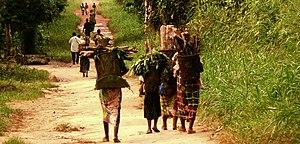
Basankusu est un territoire de la province de l'Équateur en République démocratique du Congo. La localité de Basankusu est le chef-lieu du territoire.
Basankusu est une localité de l'ouest de la République démocratique du Congo, chef-lieu du territoire de Basankusu, dans la province de l'Équateur. Basankusu est le siège du diocèse de Basankusu. La localité fait aussi partie du secteur de Basankusu.